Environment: real
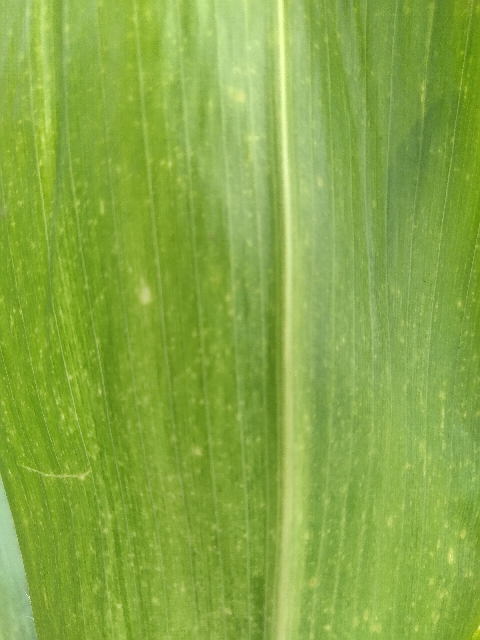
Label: lethal_necrosis